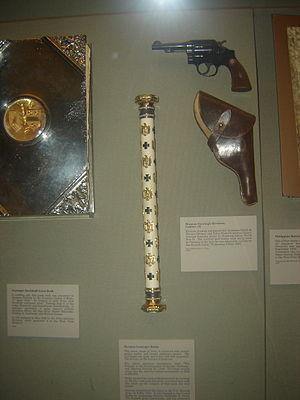
Hermann Göring, ou Goering, est un militaire, homme politique et criminel de guerre allemand, dirigeant de premier plan du parti nazi et du gouvernement du Troisième Reich.